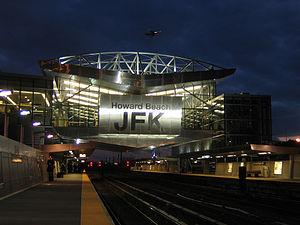
Station de Howard Beach–JFK à la IND Rockaway Line, vers l'aéroport international John F. Kennedy